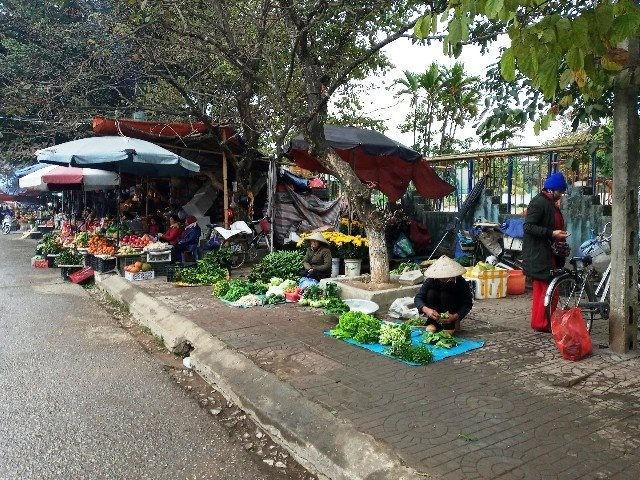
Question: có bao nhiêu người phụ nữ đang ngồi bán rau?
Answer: có hai người phụ nữ đang ngồi bán rau